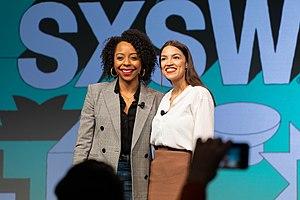
Alexandria Ocasio-Cortez aussi appelé par ses initiales AOC, née le 13 octobre 1989 à New York dans l'arrondissement du Bronx, est une femme politique américaine.